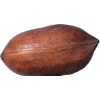
Label: nut_pecan